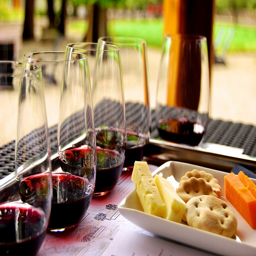
A set of give glasses filled with wine.
Wine and a cheese plate are sitting on the table
A bunch of wine glasses are set next to cheese and crackers.
A line of wine glasses are shown with a plate of cheese.
a couple of cups that are next to a tray